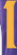
Number: 1